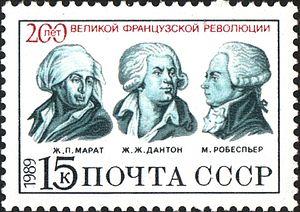
Maximilien de Robespierre, ou Maximilien Robespierre, est un avocat et homme politique français né le 6 mai 1758 à Arras et mort guillotiné le 28 juillet 1794 à Paris, place de la Révolution. Il est l'une des principales figures de la Révolution française et demeure aussi l'un des personnages les plus controversés de cette période.